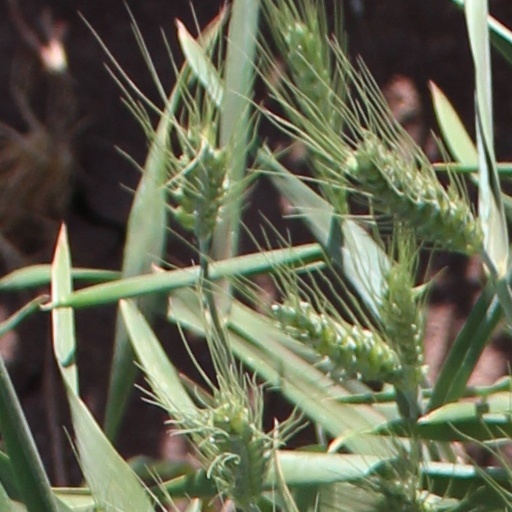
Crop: wheat